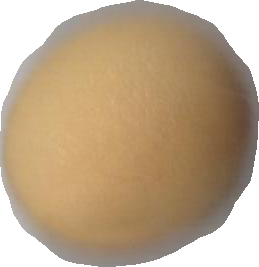
Variety: Dega